Richard Sprigg Steuart

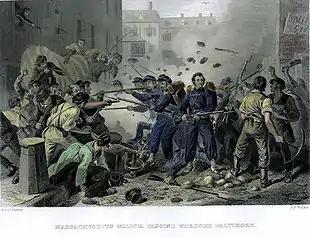
Baltimore riot of April 1861.

Like many Southern slaveholders, Steuart held conflicting views on the question of slavery. Although he recognized that the South's "peculiar institution" could not continue indefinitely, he was hostile to abolitionist efforts to mandate its end.